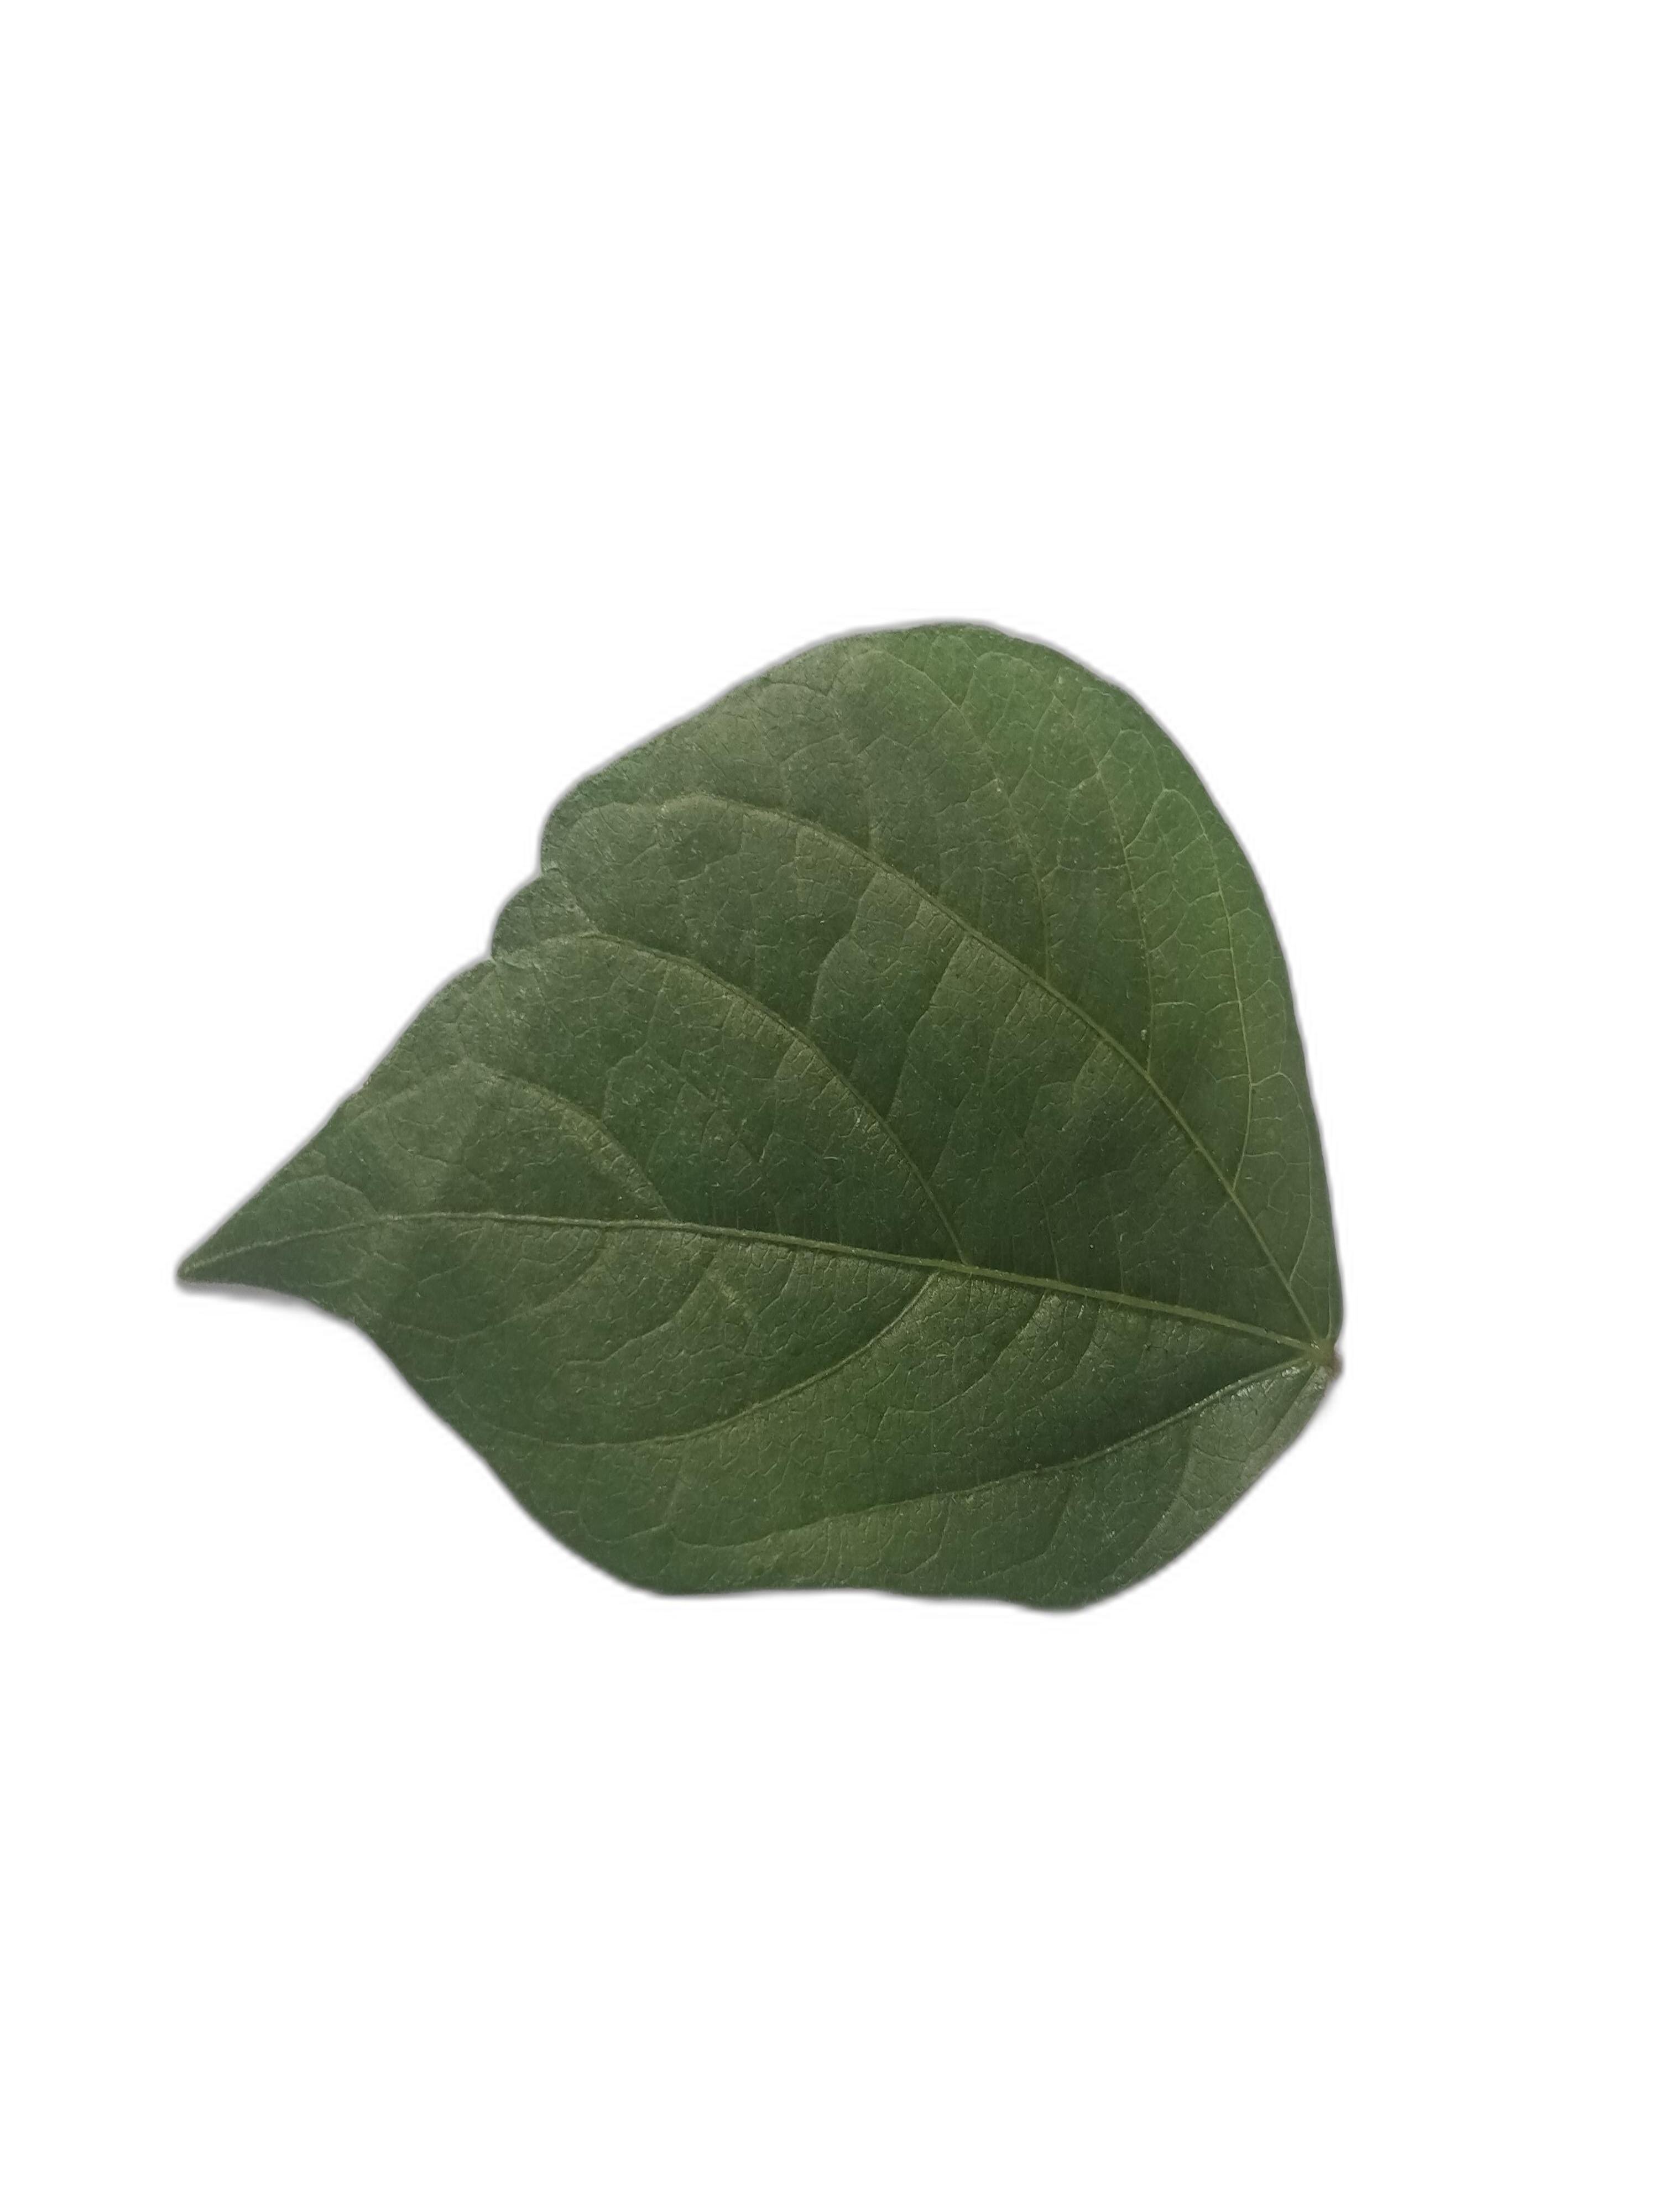
Label: Healthy